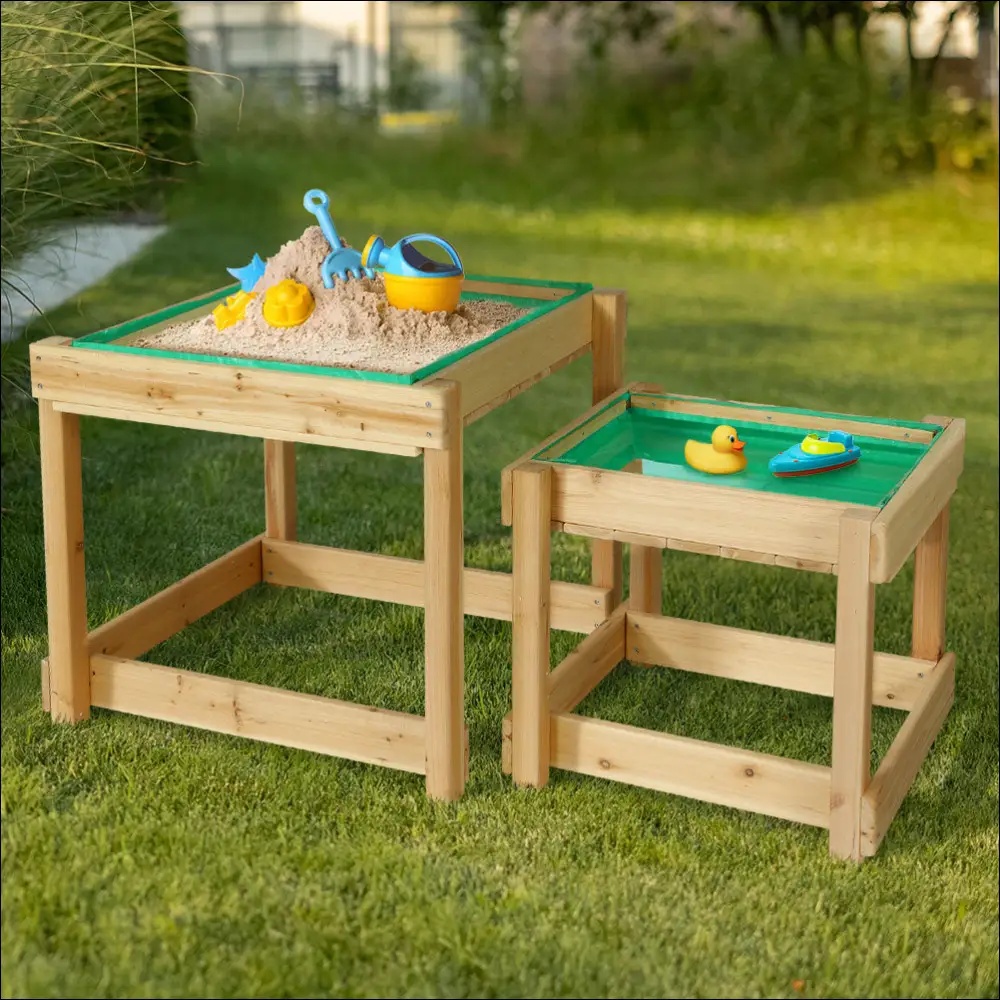
Keezi Kids Sandpit Wooden Sandbox Sand Pit Water Table Outdoor Toys 101cm
Imaginative Play Hub Versatile Play: Kids Sand and Water Wooden Table Introducing our Kids Sand and Water Wooden Table, a versatile outdoor playset designed to spark the imagination of young adventurers. This wooden table is not just a piece of furniture; it's a gateway to endless hours of creative and sensory play, providing the perfect space for sand pit adventures and aquatic explorations. Dual Delight: Sand and Water Play in One Table Experience the joy of dual play with this versatile wooden table. The Kids Sand and Water Table seamlessly combines the excitement of sandpit fun with the refreshing exploration of water play. The dual compartments allow for imaginative scenarios, from building sandcastles to creating water landscapes, providing a dynamic and engaging play experience for young minds. Covered Adventures: Outdoor Play, Anytime Extend the playtime fun with the included cover for the Kids Sand and Water Wooden Table. This cover ensures that the sand and water stay clean and protected, allowing for outdoor play anytime, regardless of the weather. The covered adventures continue, offering a convenient and mess-free play area for your little ones to explore and create. Features: Smooth surface Strong construction Solid fir wood structure Sand and water liners Durable sandbox protective cover Toy safety approved Easy assembly Specifications: Sand pit material: Firwood Recommended age: 3 years and above Colour: Natural wood Paint: Eco-friendly Large Table Size: 67cm x 63cm x 60cm Small Table Size: 50cm x 45cm x 47cm Sandpit capacity(Large table) : 50kg Sandpit capacity(Small table) : 20kg Number of package: 1 Product Contents: 1 x Sand and Water Table Set 1 x Assembly Instruction Delivery excludes the following postcodes: 885, 2222, 2449, 2818, 2827, 2829, 2836, 2839, 2874, 2898, 3724, 4477 4490, 4626, 4822, 4871, 4875, 6044, 6209, 6224, 6290, 6442, 6536, 6562 6707, 6713, 6725, 6728, 6743, 6751, 6753, 6754, 7255, 7256, 7258, 7260
Brand: Outdoor Kids World
Category: Toys & Games > Outdoor Play Equipment > Sandboxes > Sand Tables